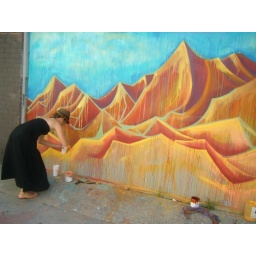
painting in a black dress